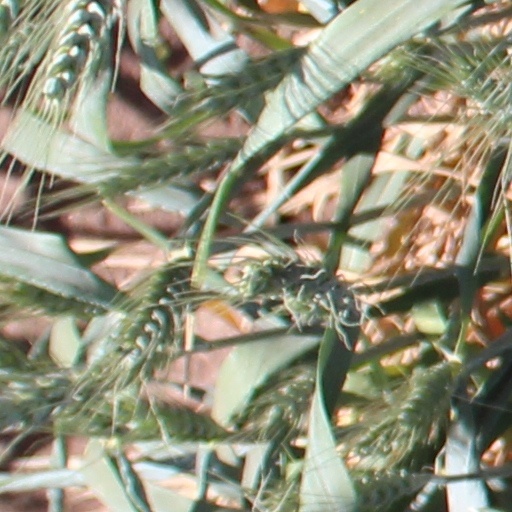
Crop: wheat